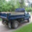
Label: truck